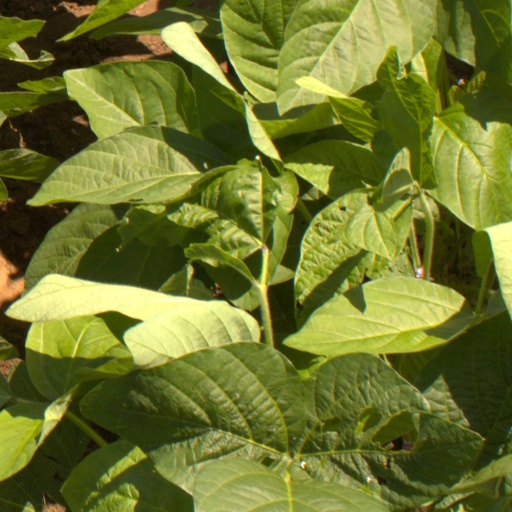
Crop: soybean